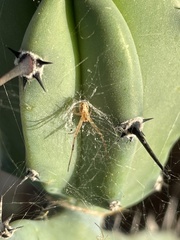
Species: Lactrodectus_hesperus